Polymer capacitor

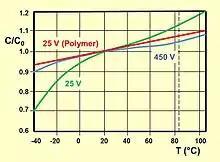
Typical capacitance capacitor as a function of temperature for a polymer Al-e-cap and two non-solid Al-e-caps

The capacitance value of polymer electrolytic capacitors depends on measuring frequency and temperature. Electrolytic capacitors with non-solid electrolytes show a broader aberration over frequency and temperature ranges than polymer capacitors.